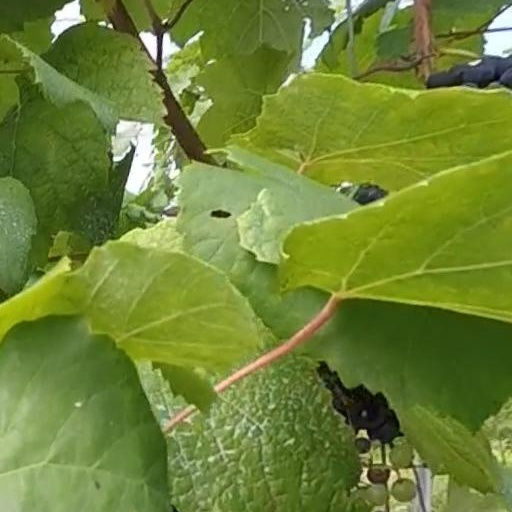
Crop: grape